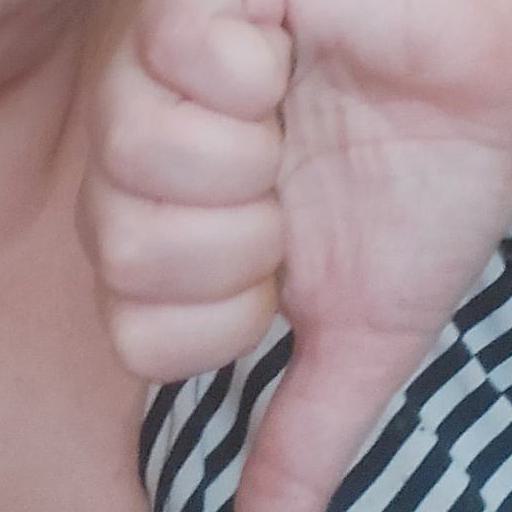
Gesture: dislike